Orithyia (daughter of Erechtheus)

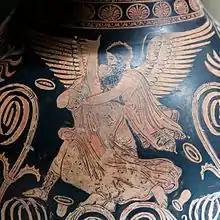
"Boreas & Oreithyia Louvre"

In Greek mythology, Orithyia or Oreithyia (Ancient Greek: Ὠρείθυια "Ōreithuia"; Latin: "Ōrīthyia") was an Athenian princess who was raped by Boreas, the north wind, and gave birth to the twin Boreads, Zetes and Calaïs.